The Cowboy from Sundown

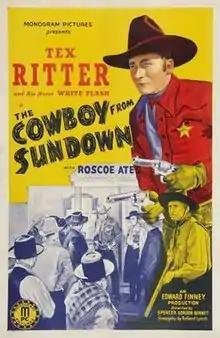
Theatrical release poster

The Cowboy from Sundown is a 1940 American Western film directed by Spencer Gordon Bennet and written by Roland Lynch and Robert Emmett Tansey. The film stars Tex Ritter, Roscoe Ates, Carleton Young, George Pembroke, Patsy Moran and Pauline Haddon. The film was released on May 9, 1940, by Monogram Pictures.